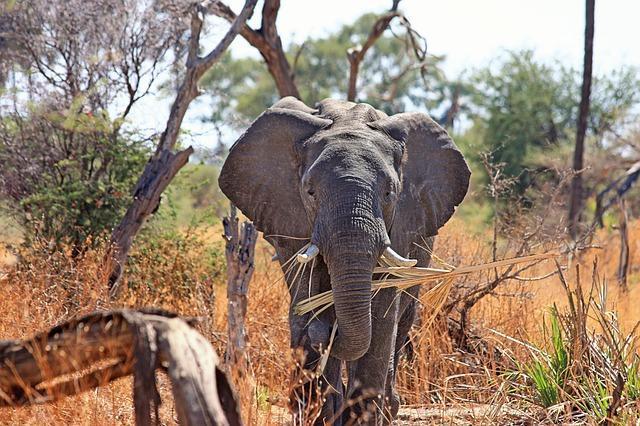
elephant